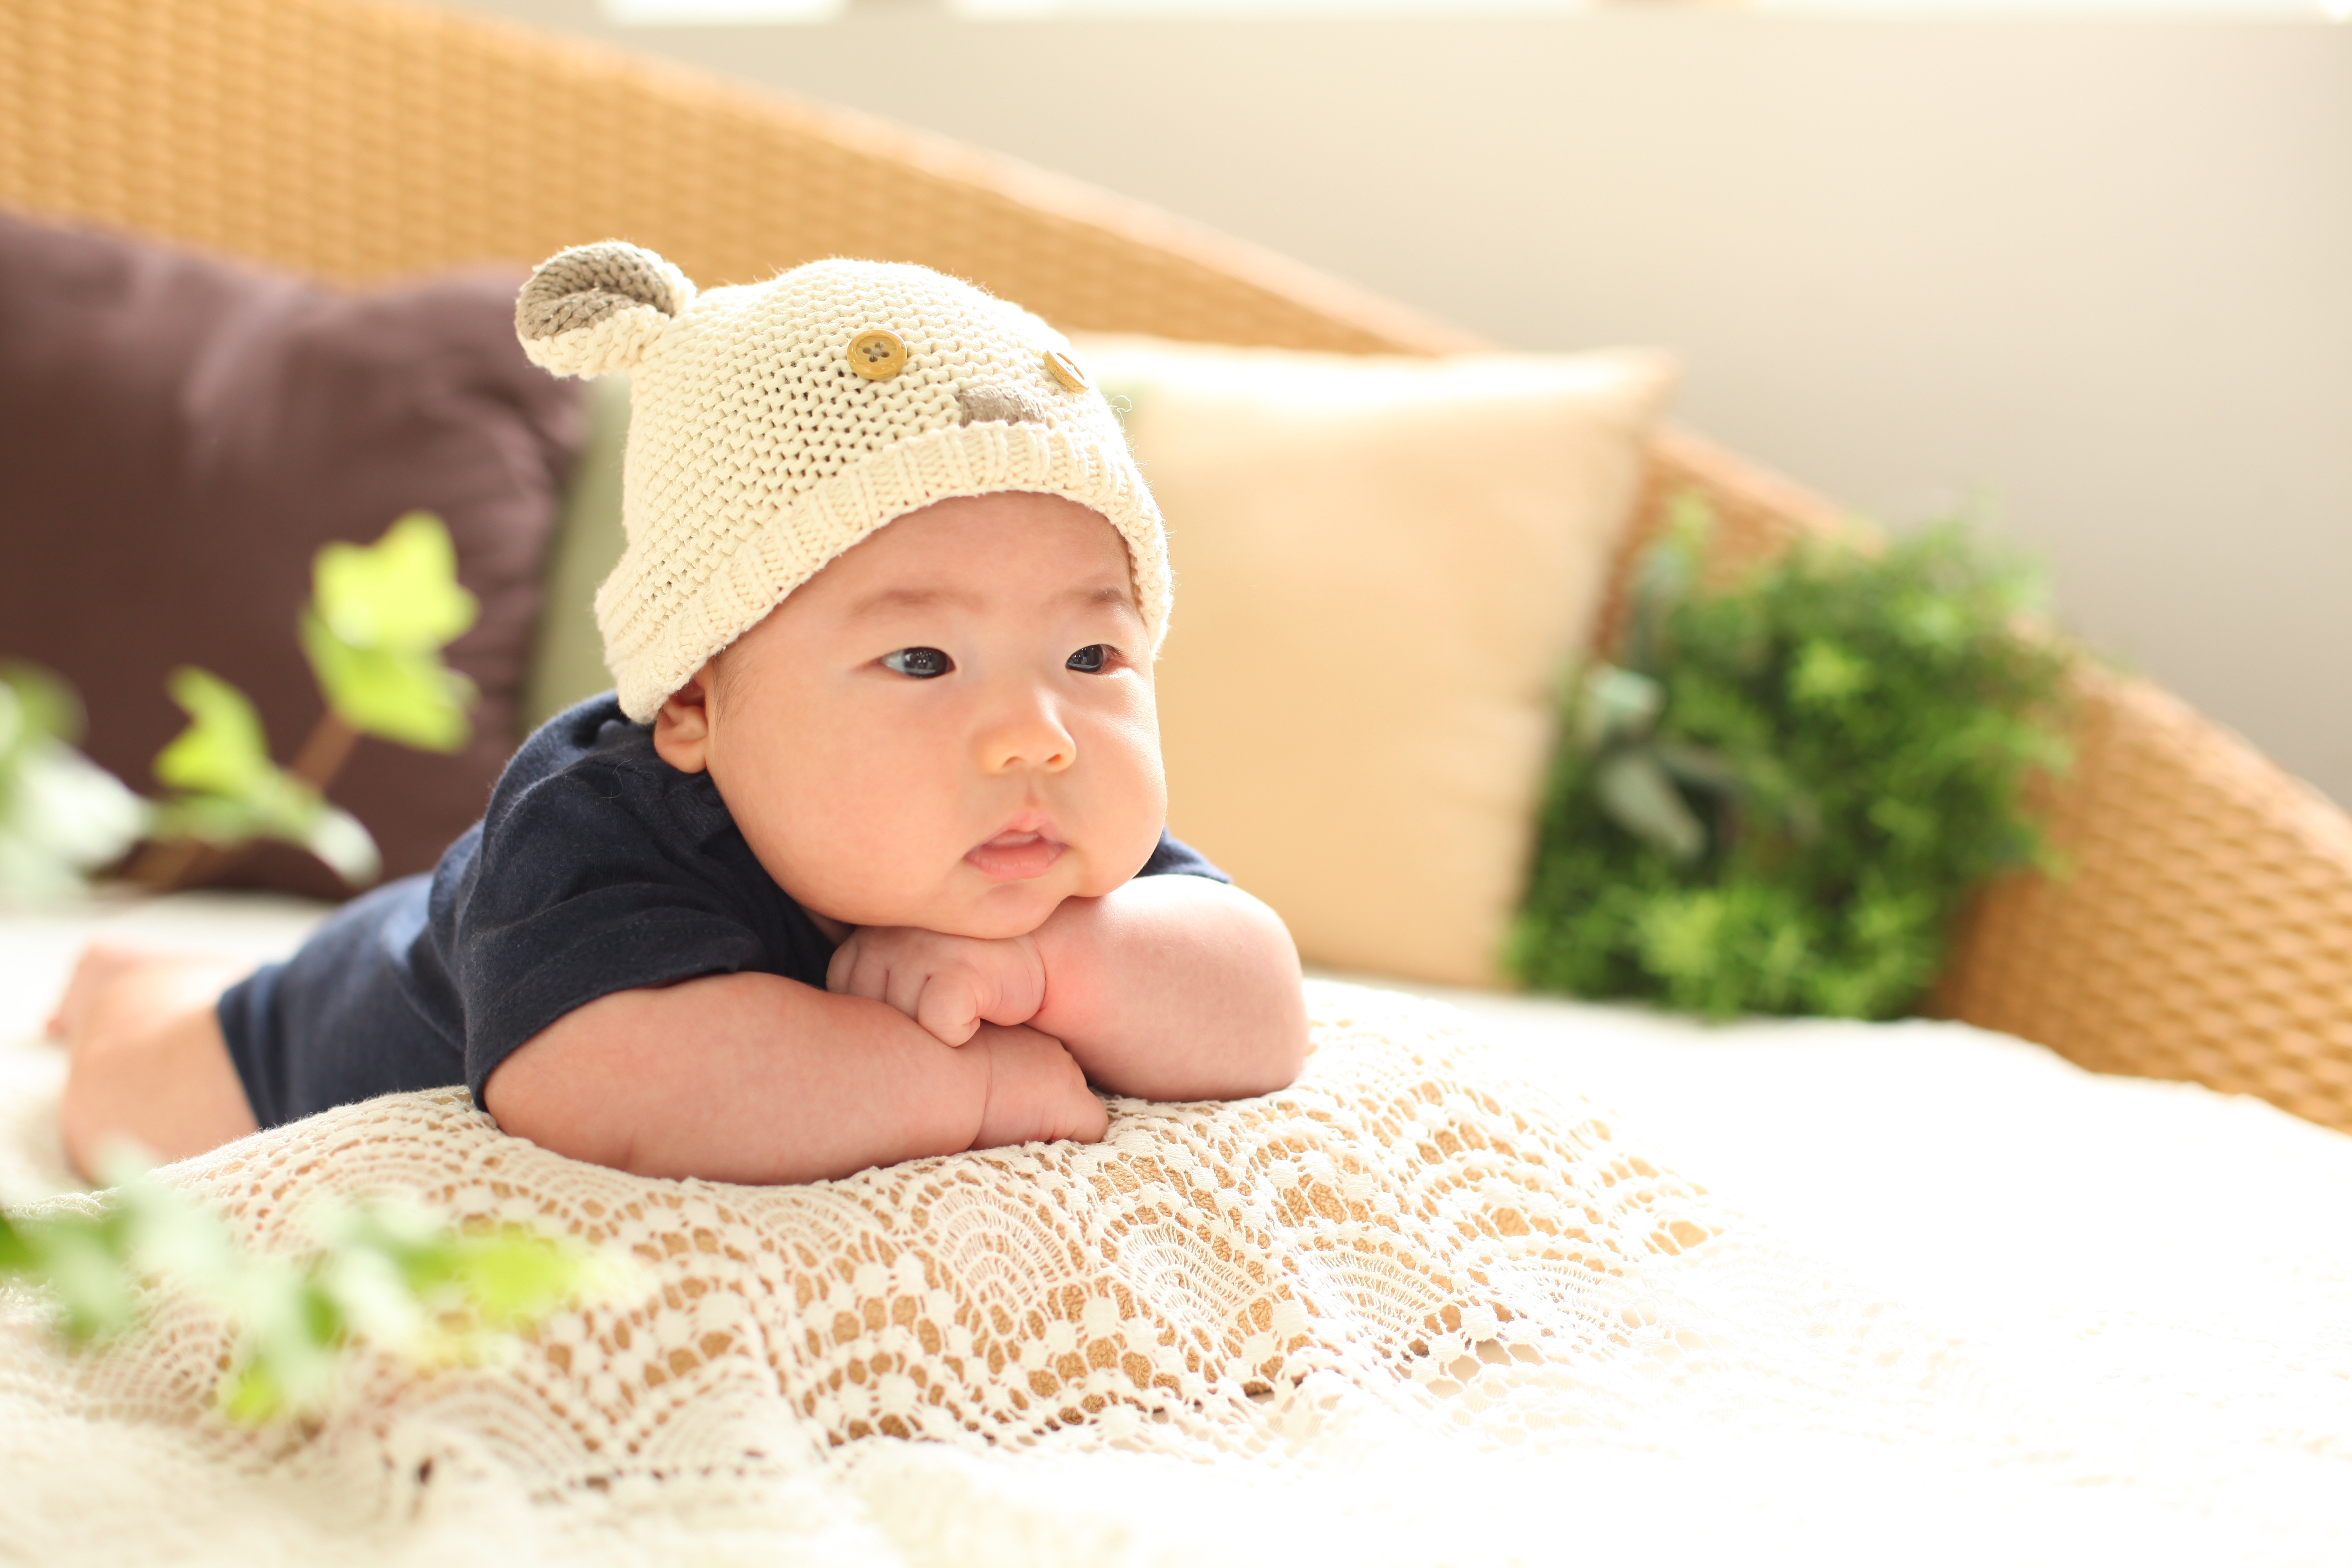
person, profile, child, clothing, pillow, baby, product, children, infant, toddler, cap, skin, 50 days, the arms should der chin, portrait photography